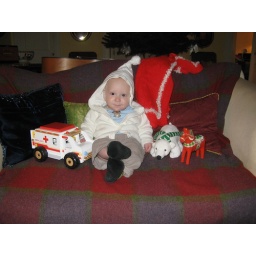
ambulance from uncle ian and aunt jane, blanket knitted by katie, tim the polar bear and wooden horse from peter and janey